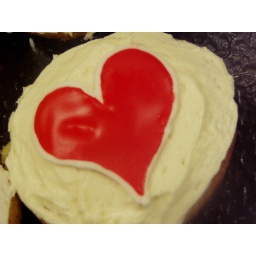
Red heart cup cake by Rose R.